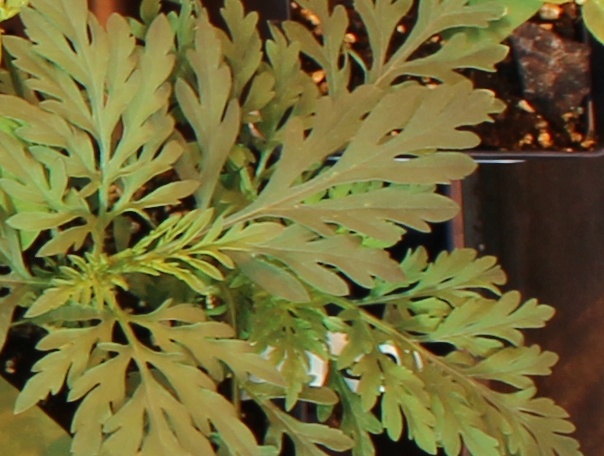
Label: Ragweed